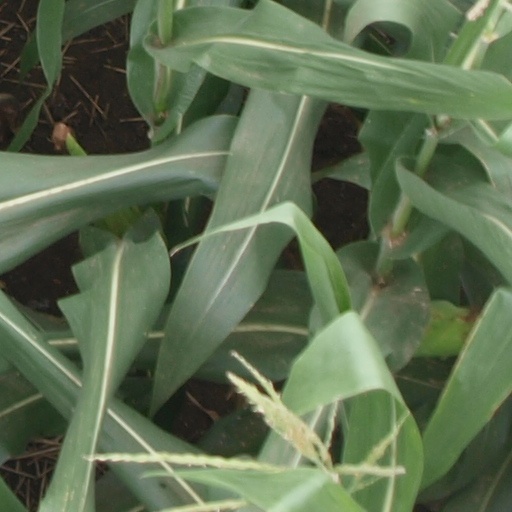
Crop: maize; corn